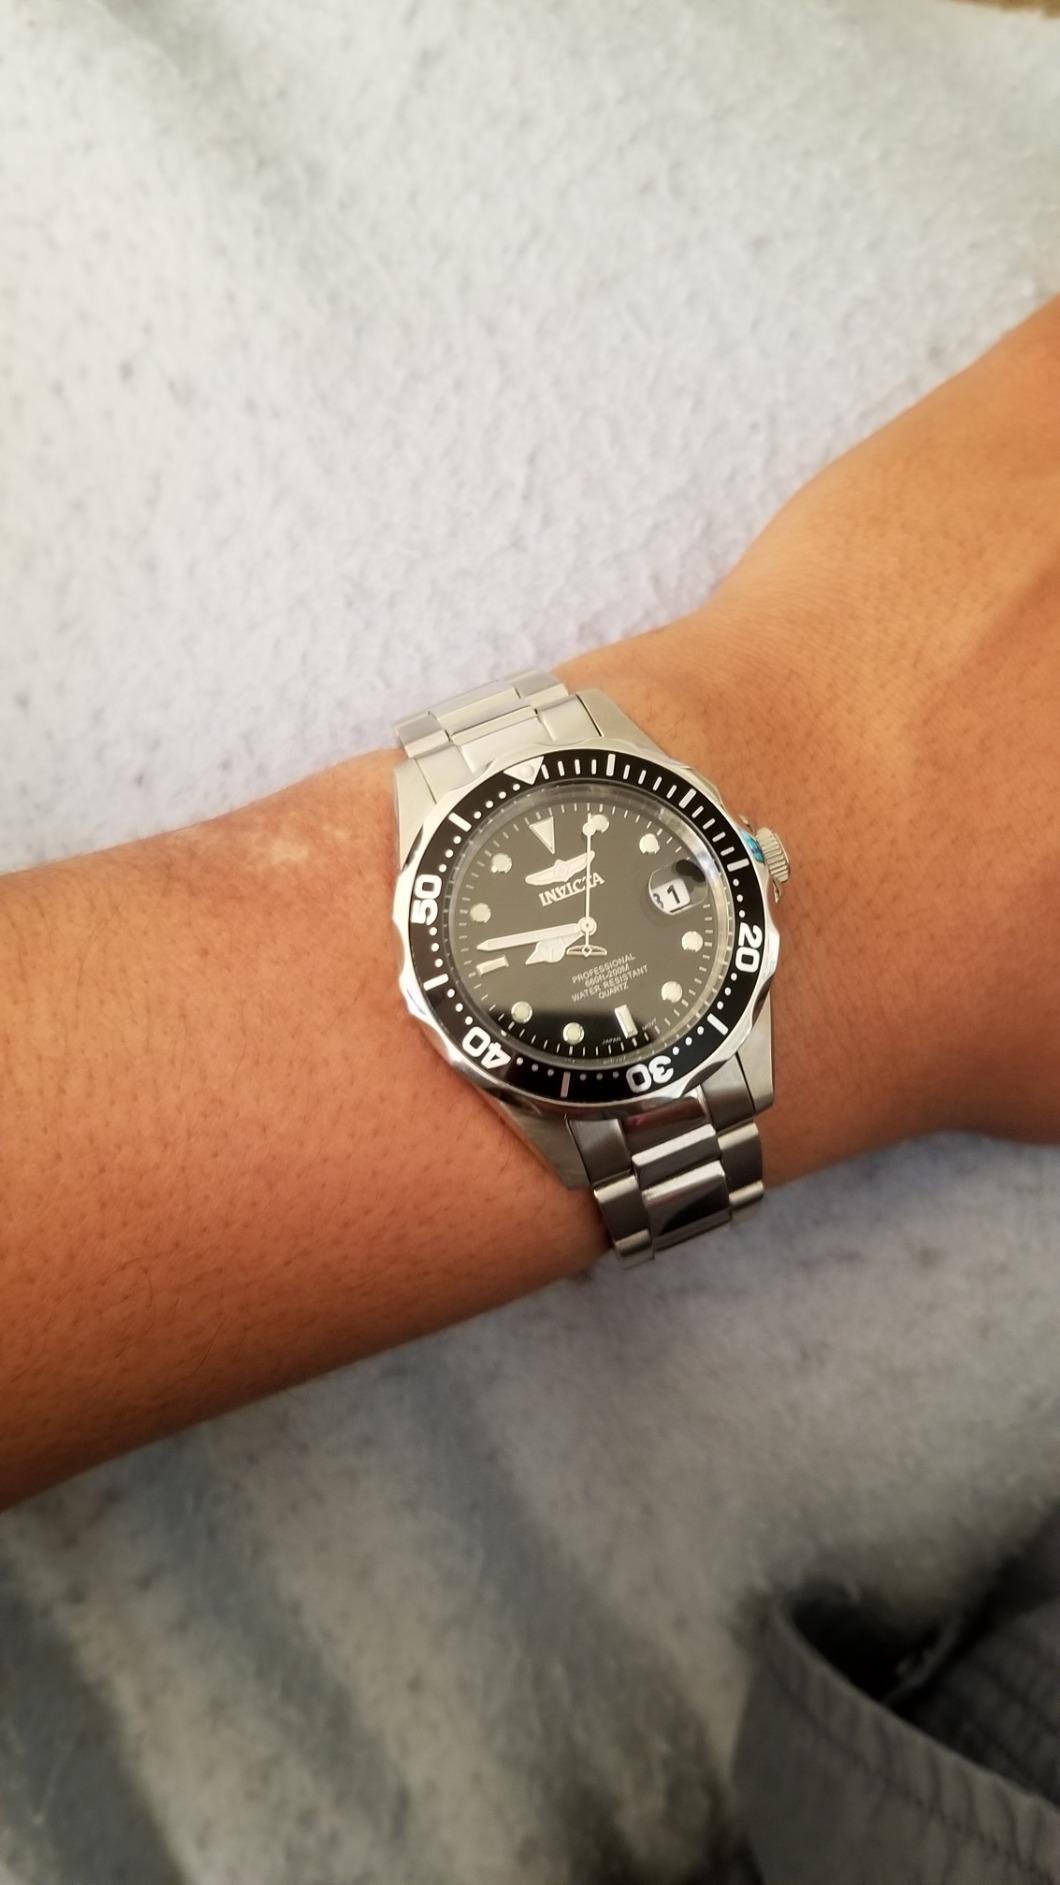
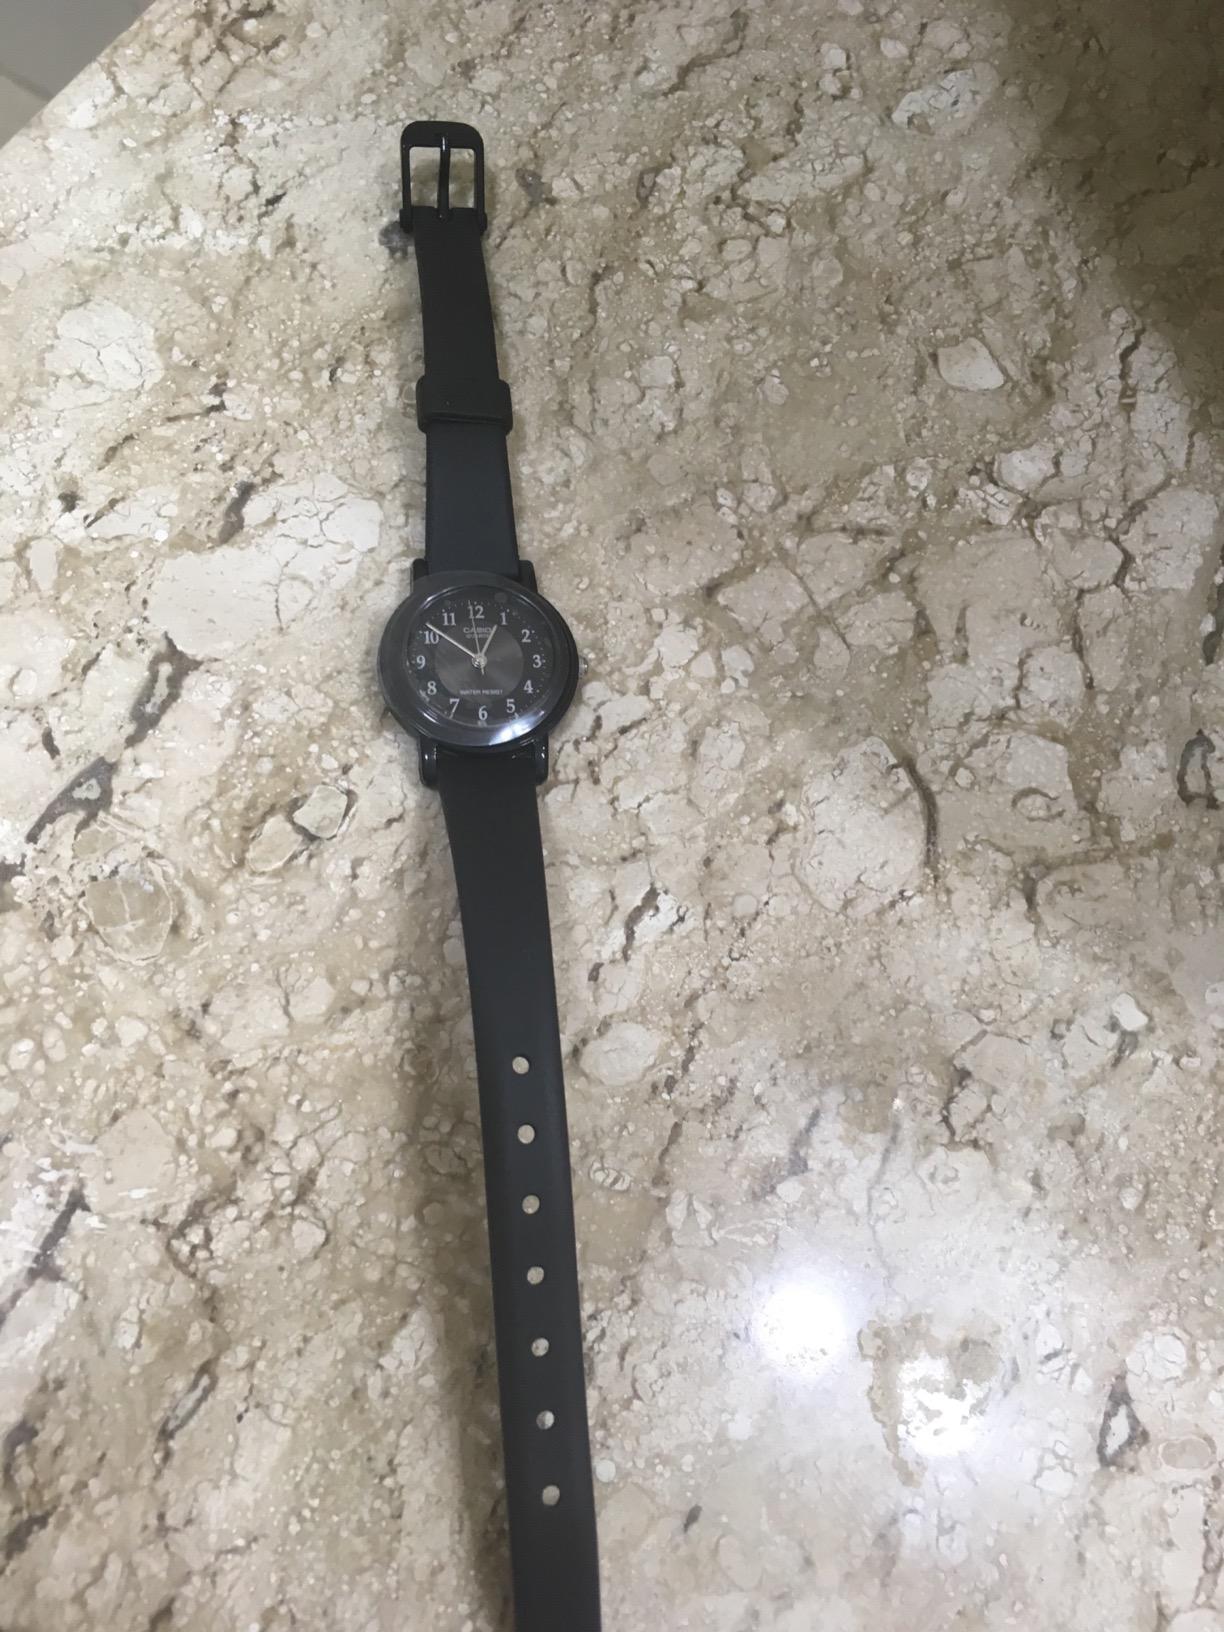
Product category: accessories_watch
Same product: no